Polonia Bytom

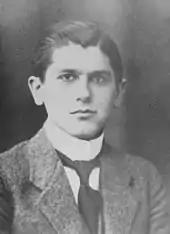
Edmund Grabianowski, co-founder and first chairman of Polonia Bytom

Polonia was founded on 4 January 1920 in the Upper Silesian city of Bytom, during the hectic months of the Silesian Uprisings. In late 1922, however, as a result of the Upper Silesia plebiscite, Bytom remained part of Germany and the club ceased to exist.